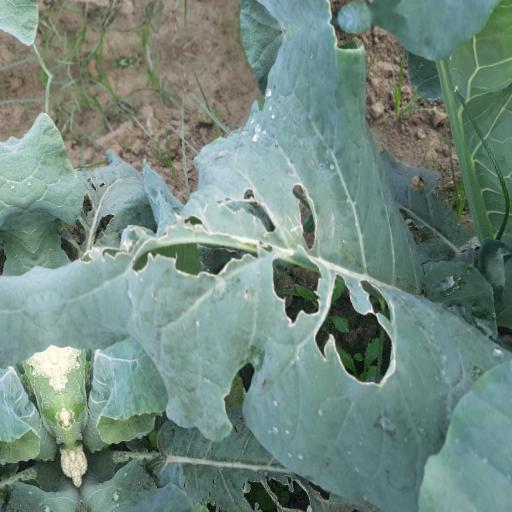
Label: Black Rot